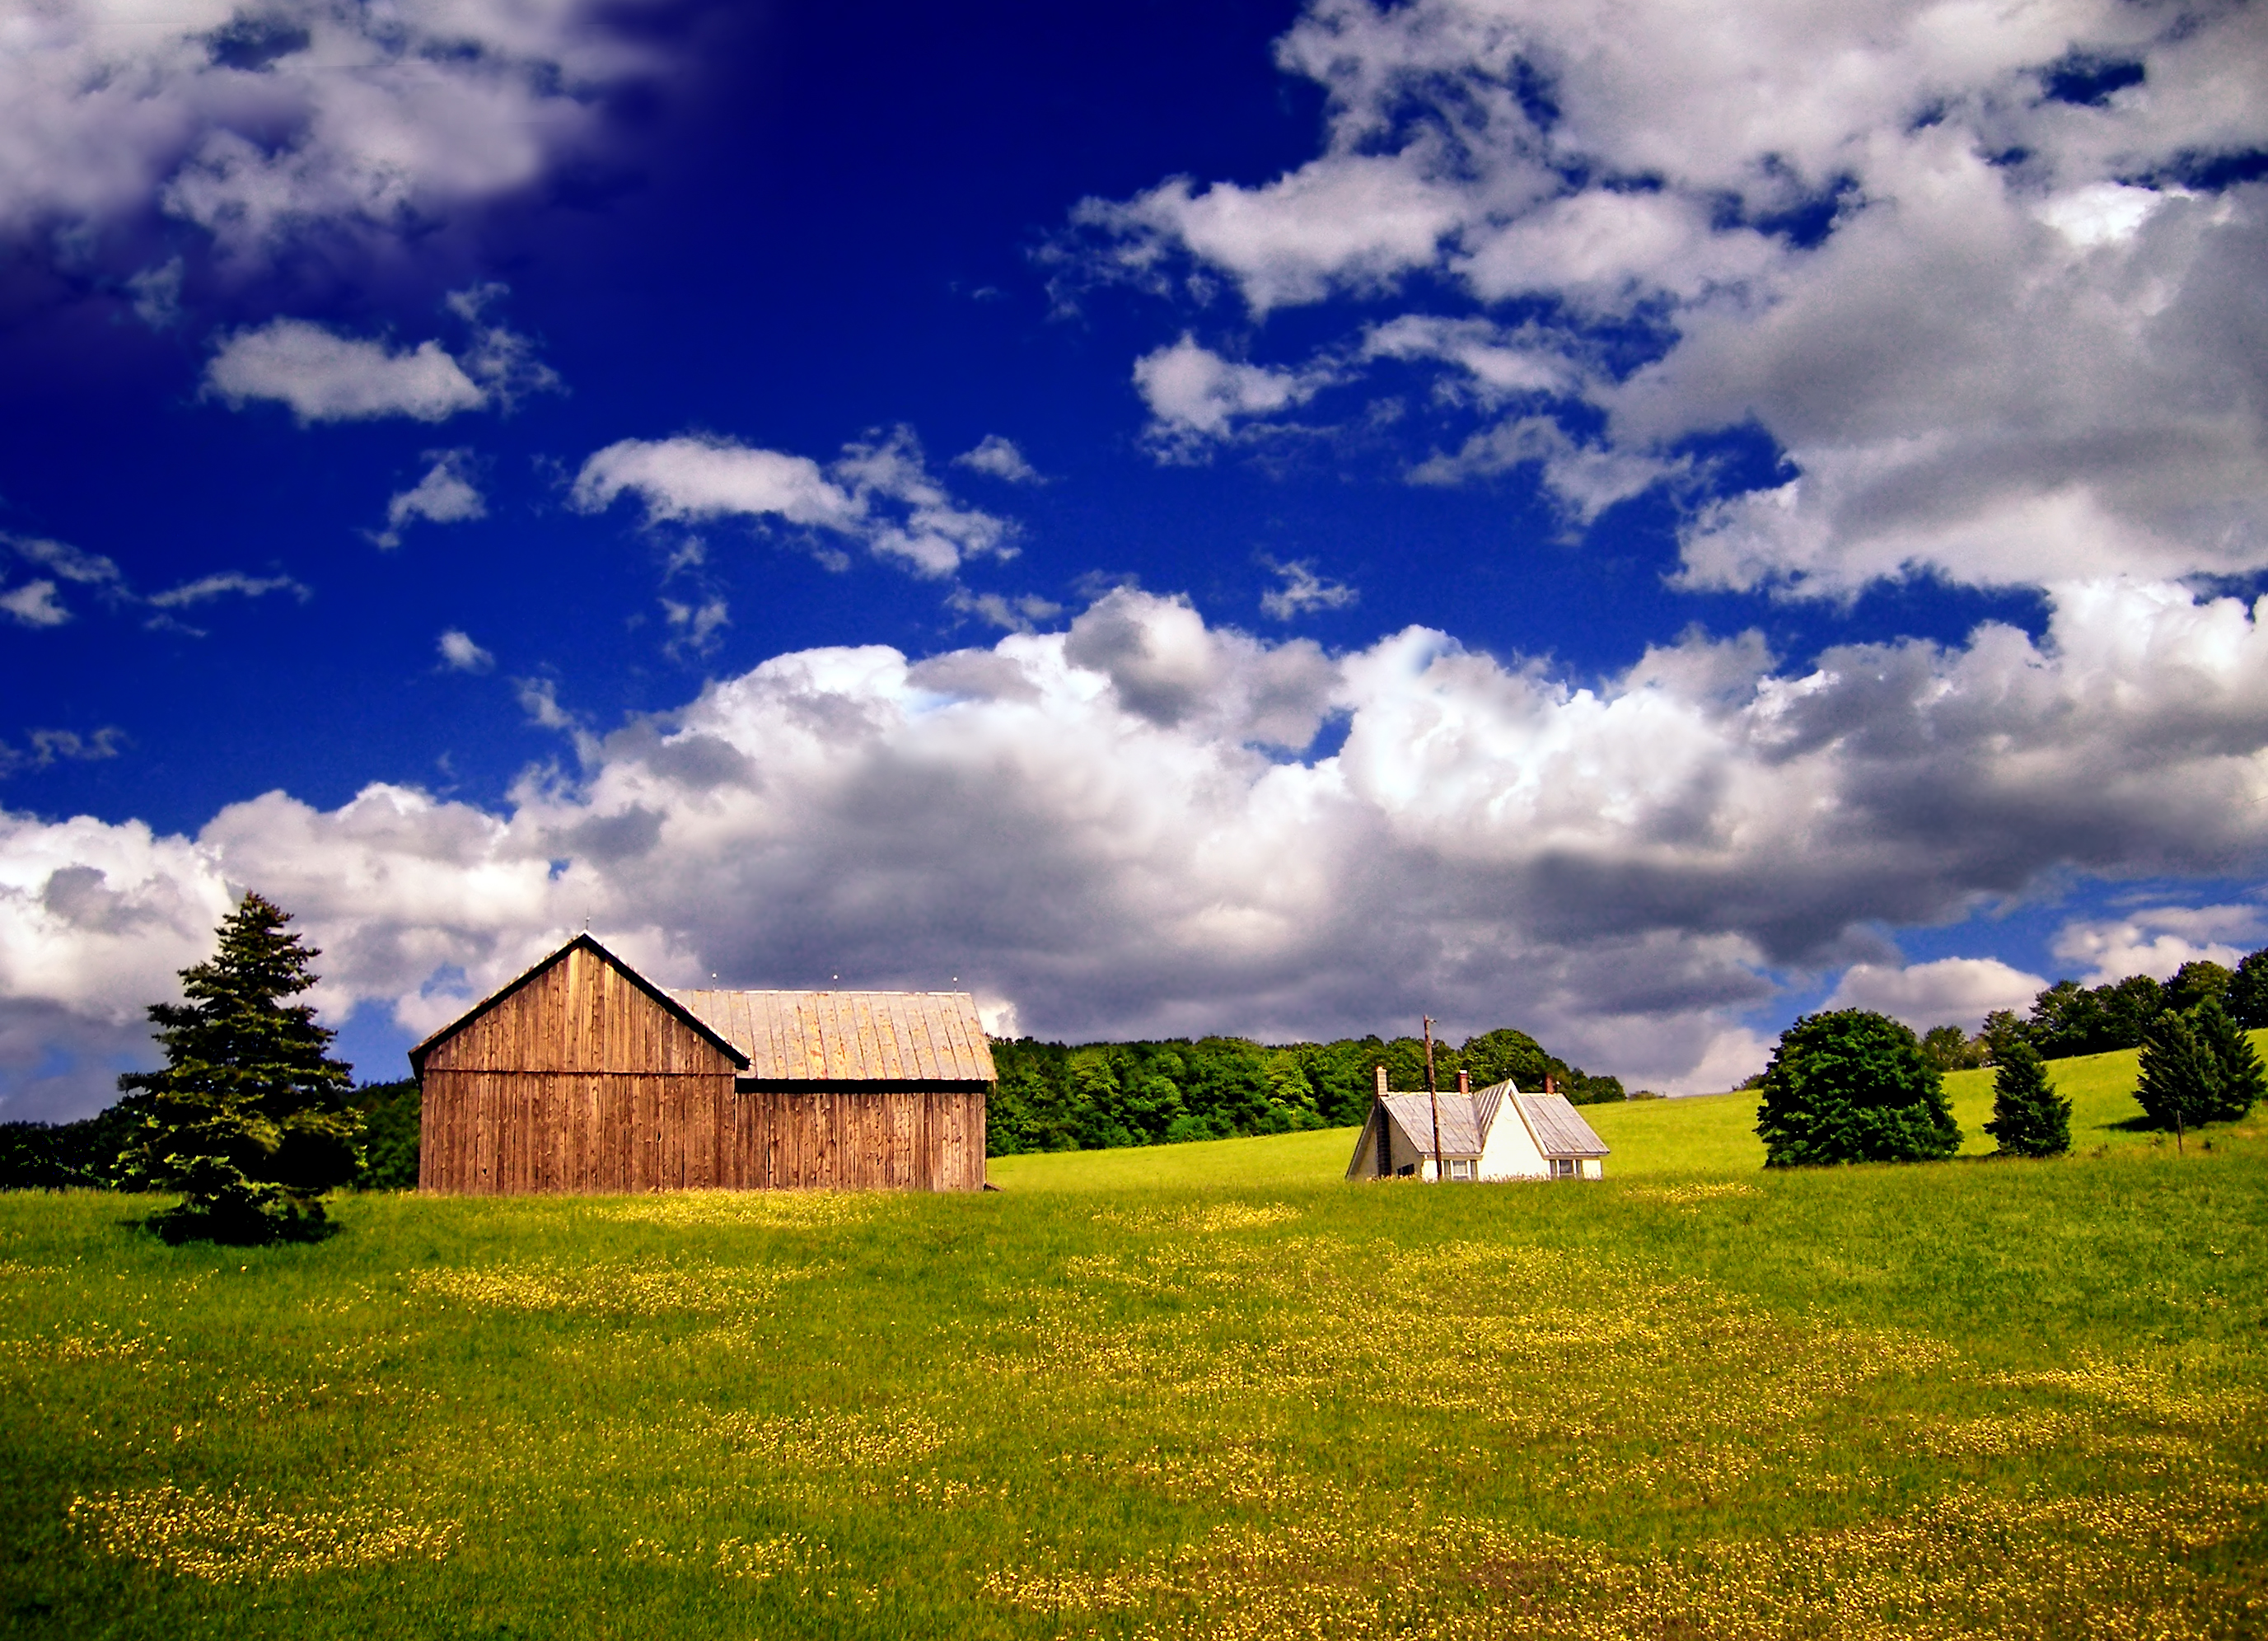
landscape, nature, grass, horizon, cloud, sky, field, farm, lawn, meadow, prairie, sunlight, hill, flower, barn, rural, spring, pasture, agriculture, plain, creativecommons, clouds, grassland, stratocumulus, pennsylvania, columbiacounty, mountpleasanttownship, rural area, meteorological phenomenon, human settlement